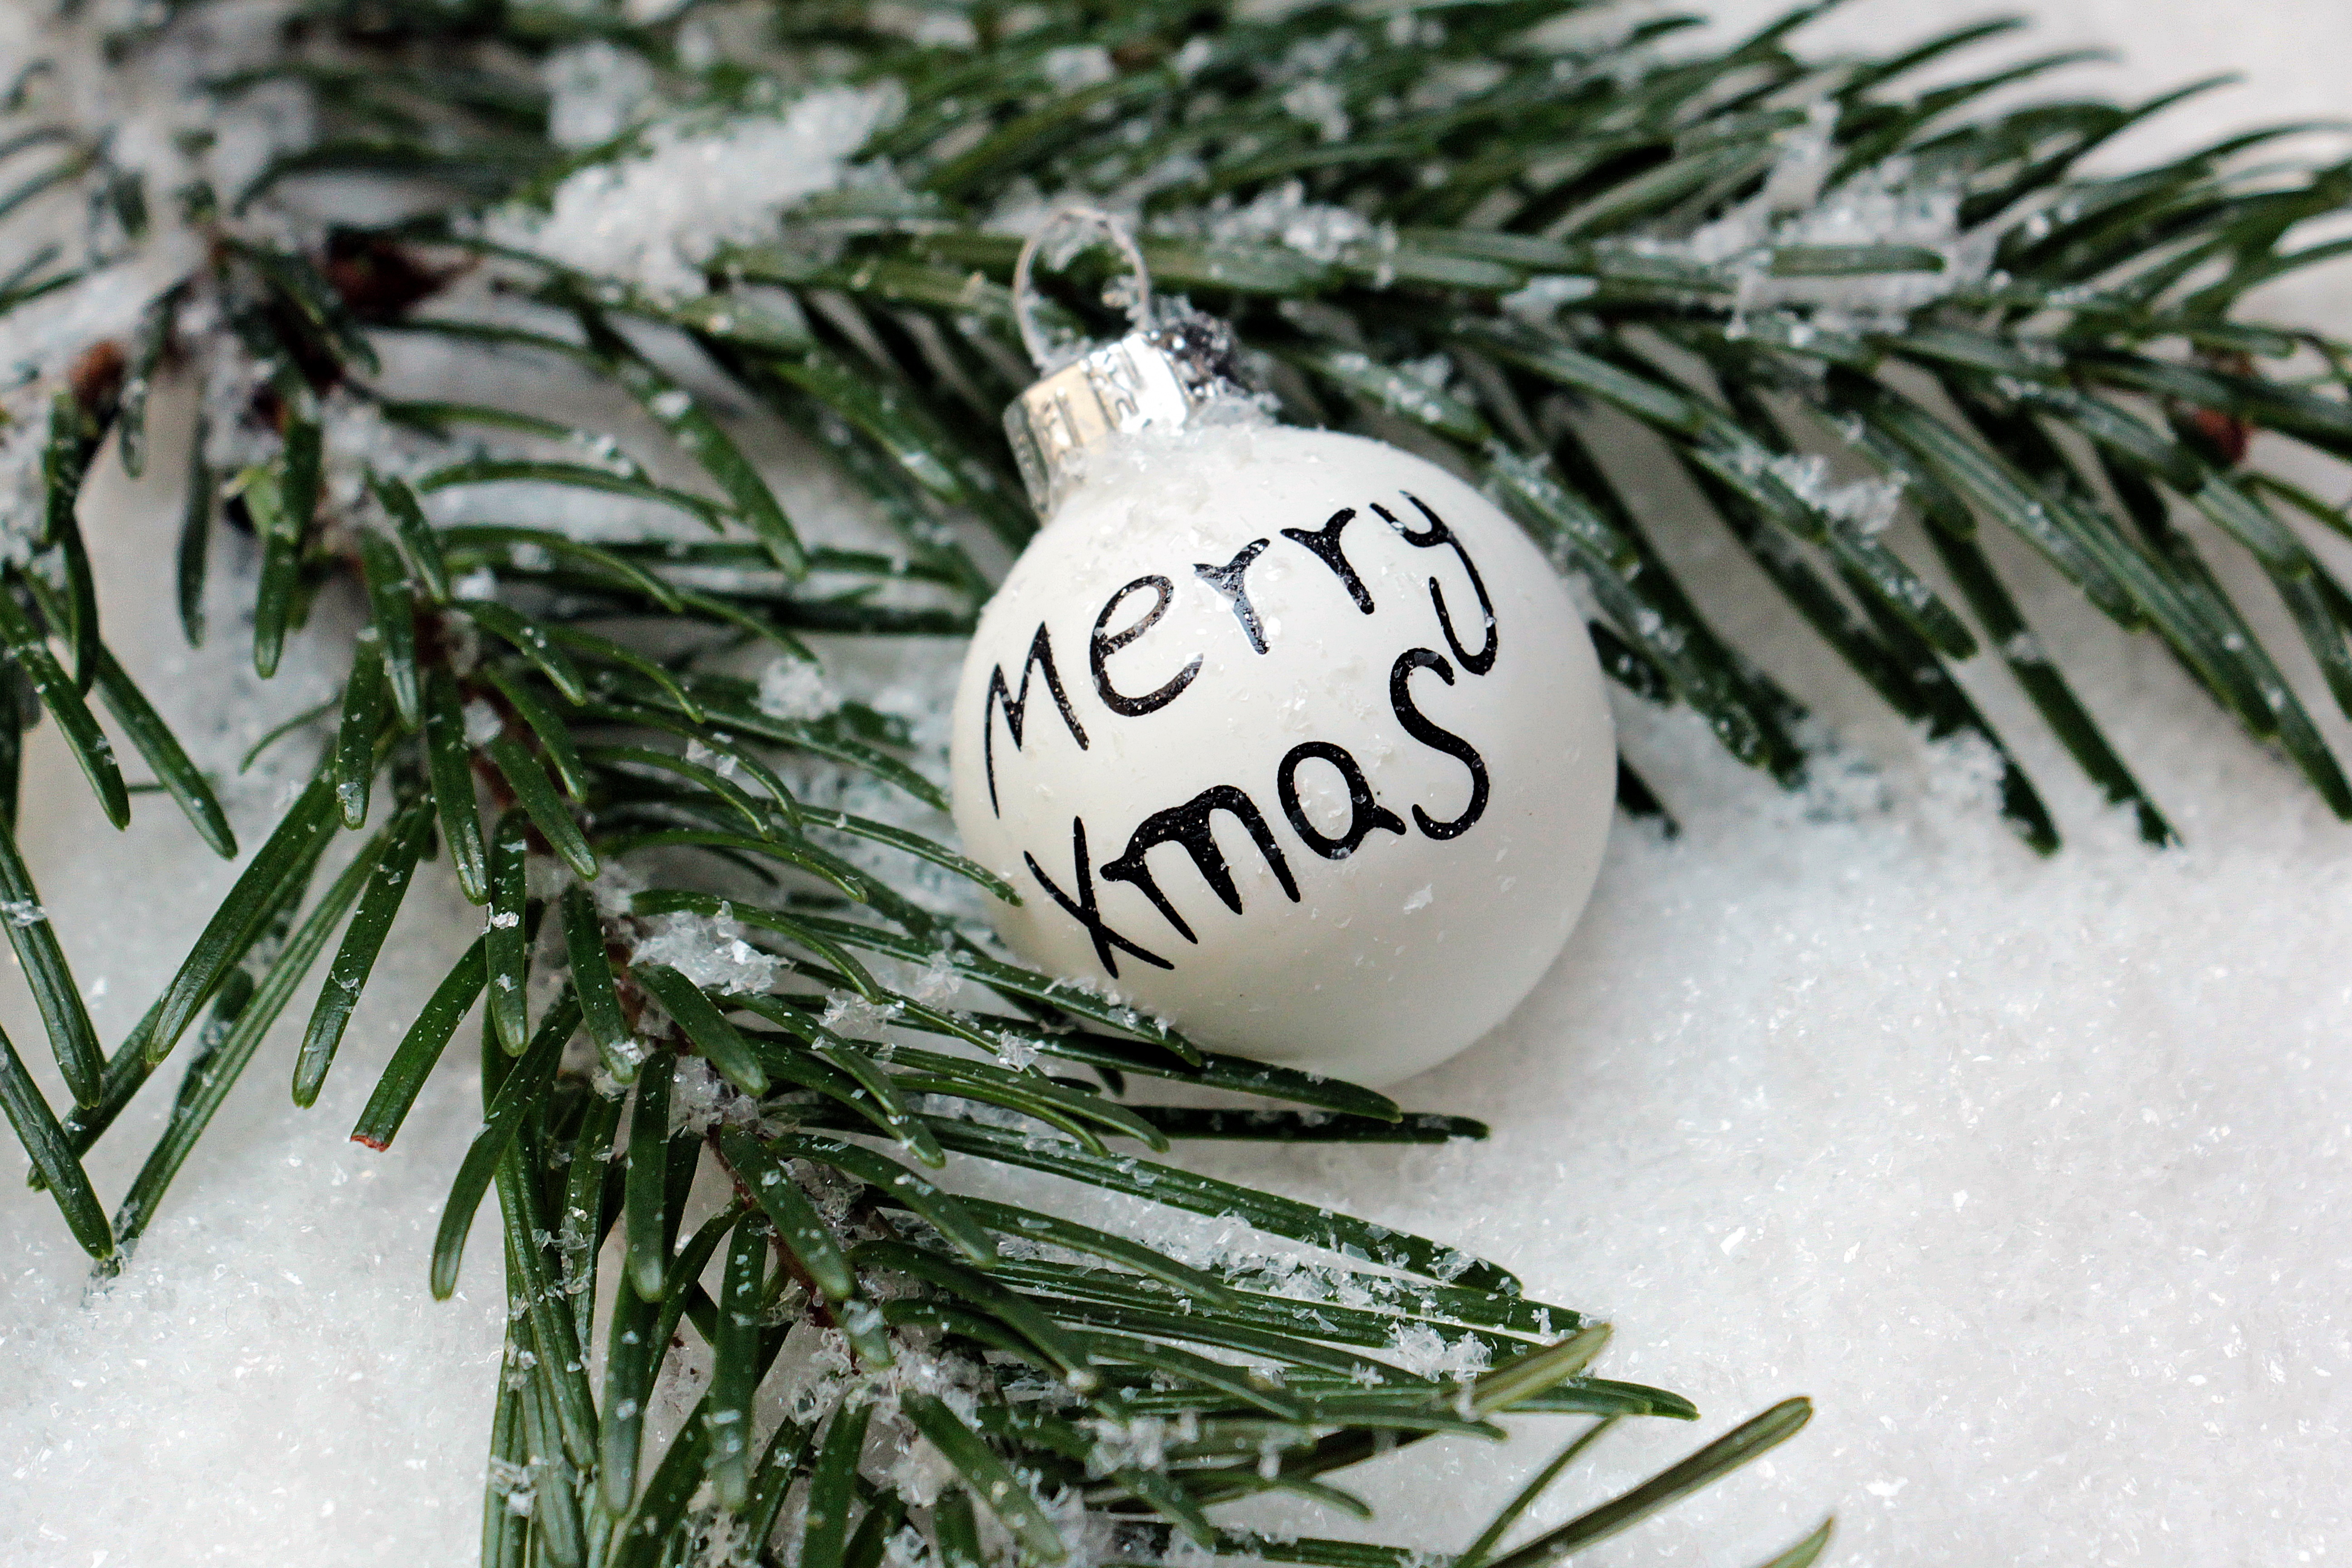
tree, branch, snow, cold, winter, white, texture, frost, decoration, christmas, fir, christmas tree, map, christmas ornament, sparkle, background image, christmas decoration, christmas time, font, background, snowman, ball, christmas bauble, greeting, greeting card, merry xmas, christmas card, weihnachtsbaumschmuck, christmas ornaments, tree decorations, fir green